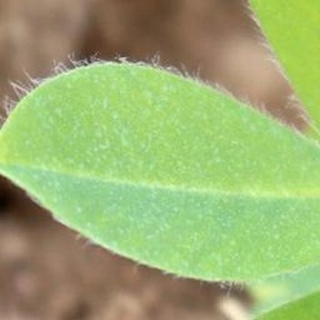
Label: healthy_groundnut